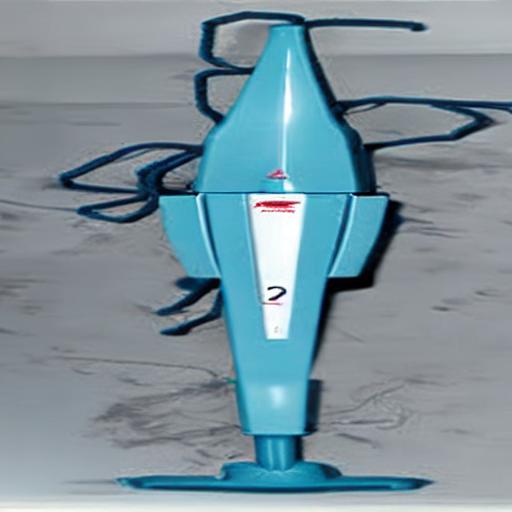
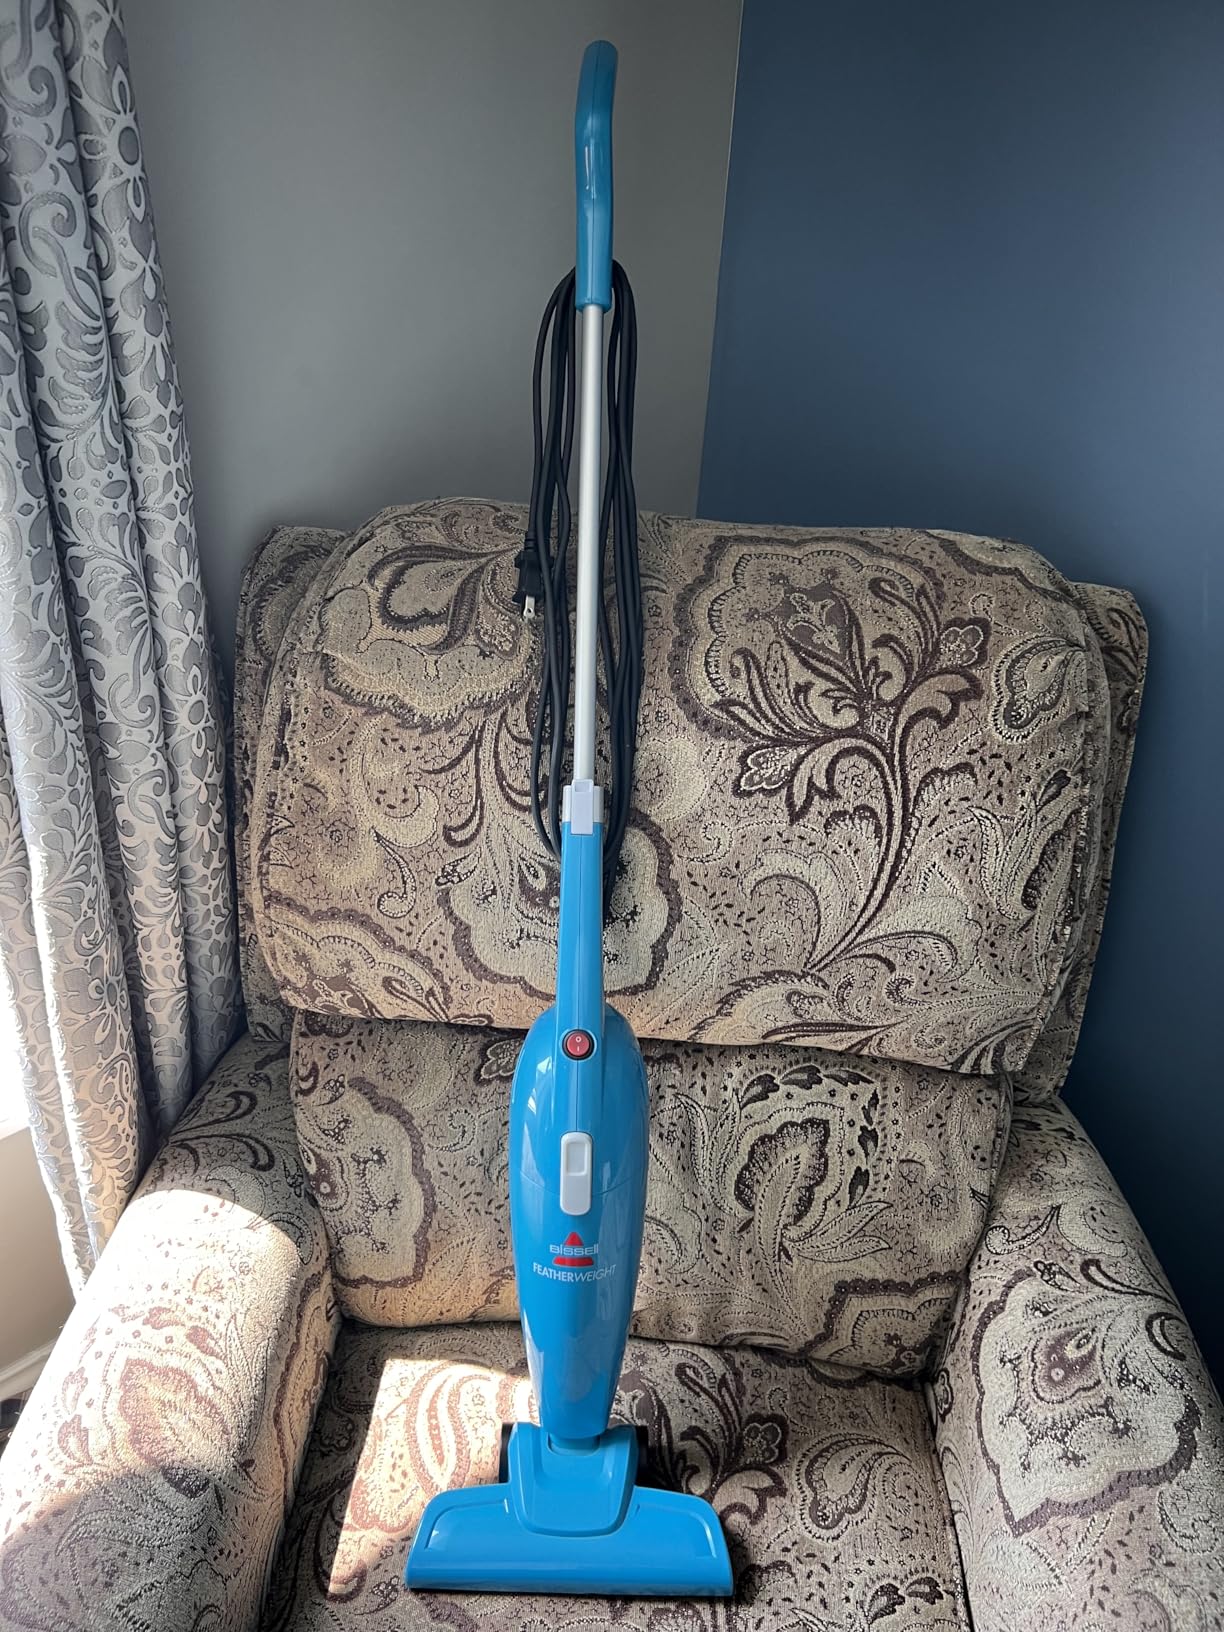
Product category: items_vacuum
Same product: no